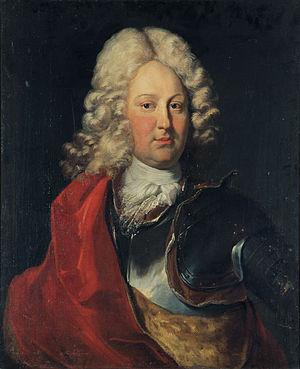
Karlsruhe, en français Carlsruhe, est une ville d'Allemagne, située dans le Land de Bade-Wurtemberg. Elle est le siège du Tribunal constitutionnel fédéral et de la Cour fédérale de justice. Au 31 décembre 2015, la ville comptait 307 755 habitants, ce qui en fait la deuxième ville du Bade-Wurtemberg après Stuttgart et avant Mannheim.